Gregory Dexter

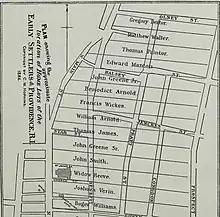

The Dexters moved to New England, where they joined Roger Williams at Providence. There, Gregory Dexter was granted a slender five-acre plot of land that extended from present-day North Main Street to Hope Street, along Olney Street.